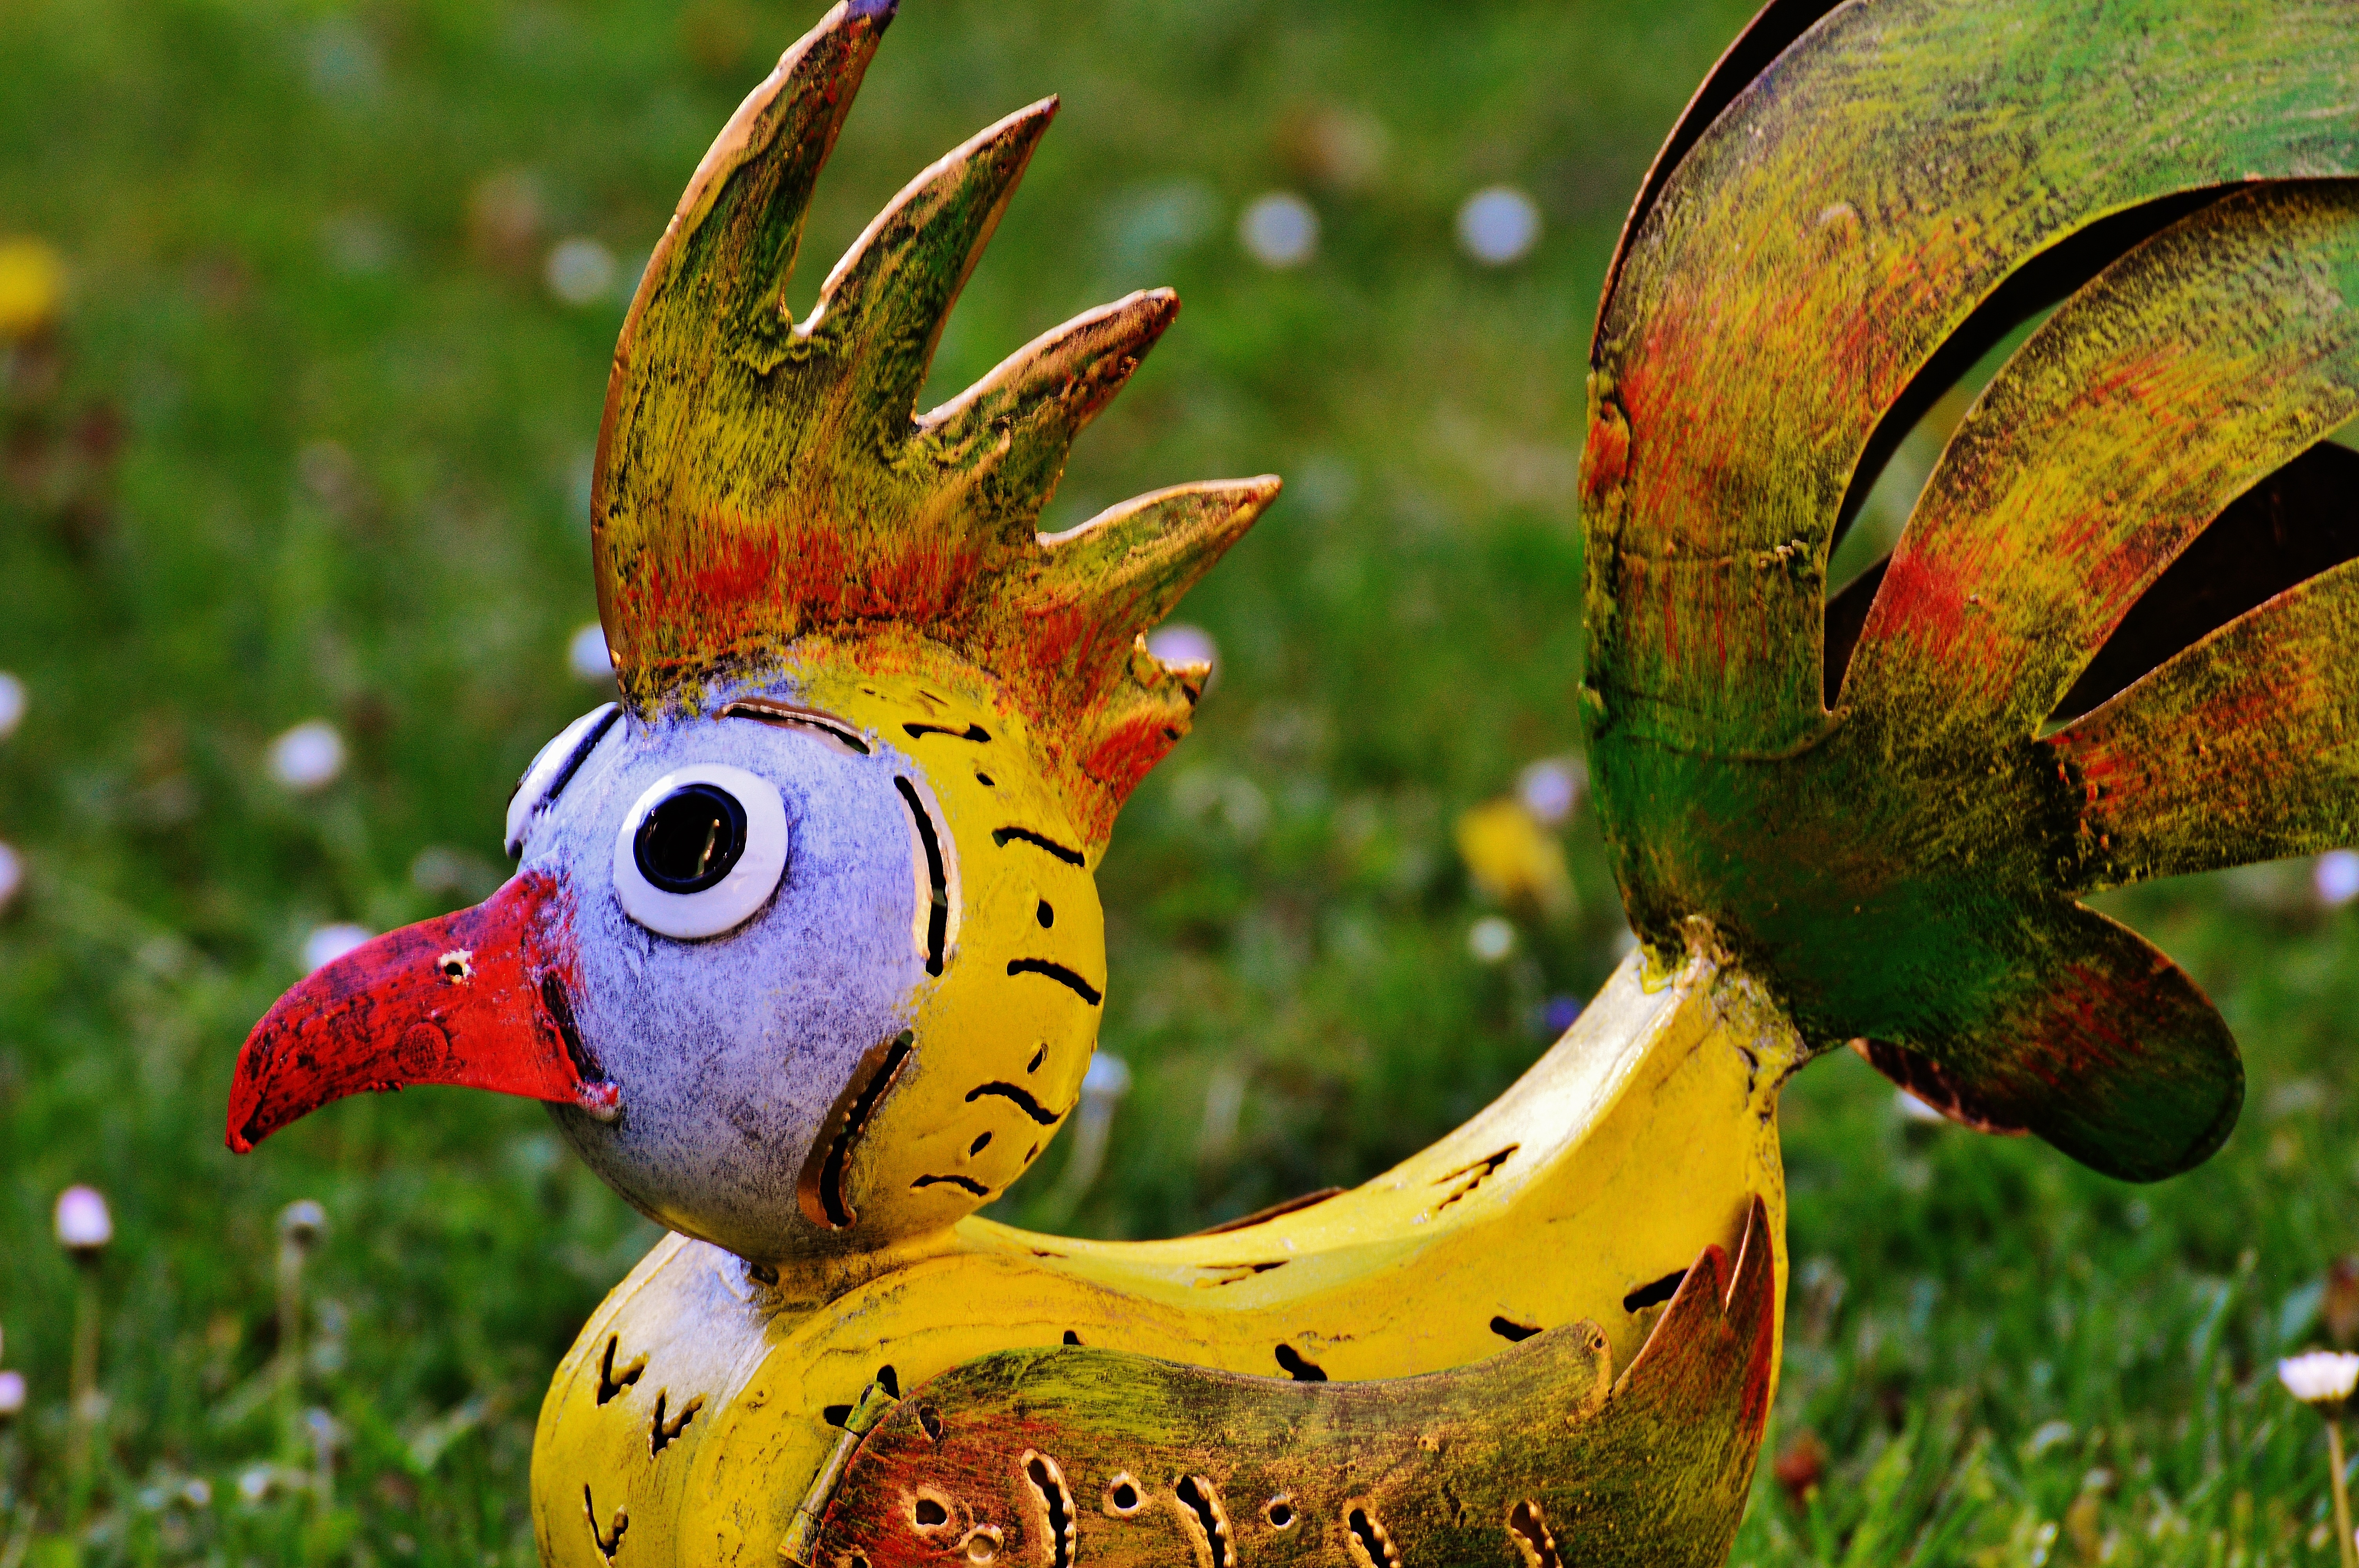
outdoor, bird, meadow, flower, wildlife, decoration, beak, color, autumn, metal, colorful, garden, artwork, deco, macaw, sheet, art, figure, parrot, painted, rush, macro photography